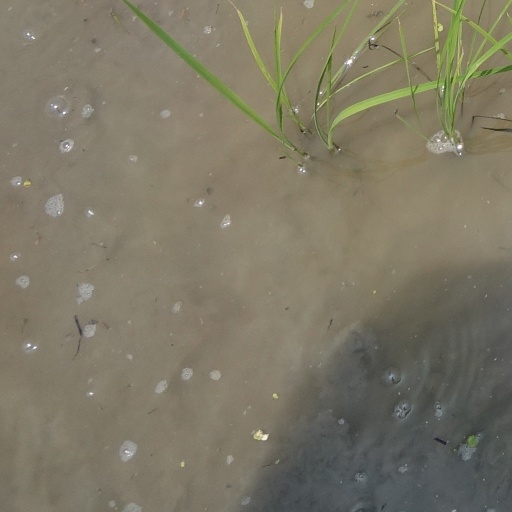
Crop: rice